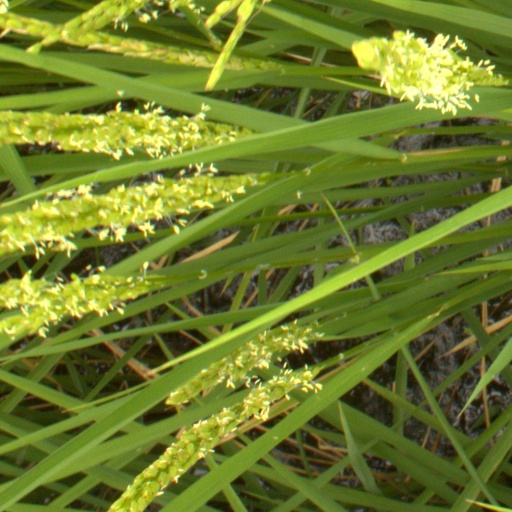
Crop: rice